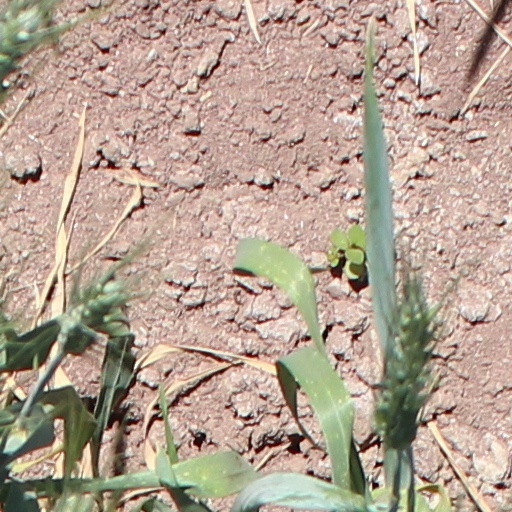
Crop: wheat